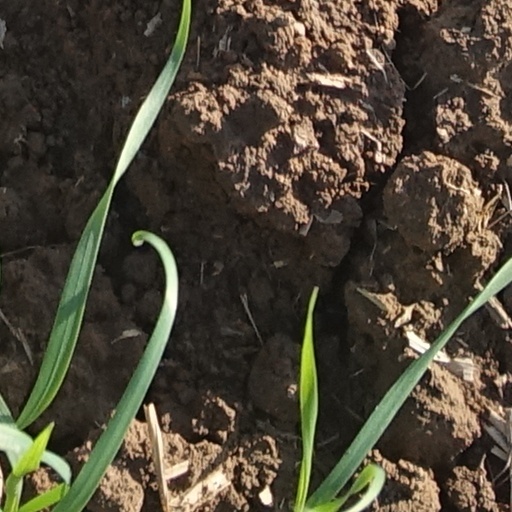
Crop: wheat